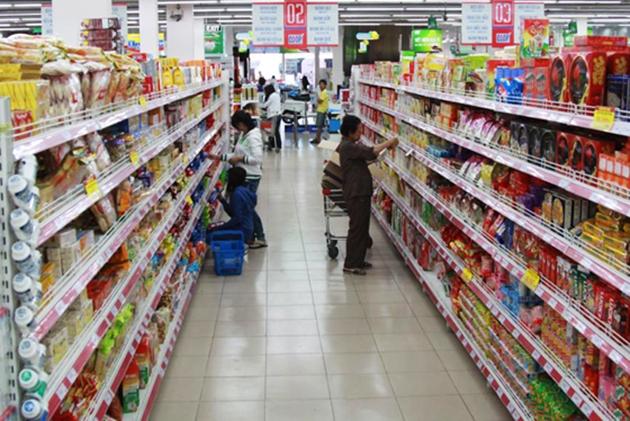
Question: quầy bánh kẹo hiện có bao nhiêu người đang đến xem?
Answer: ba người